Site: brandenburg
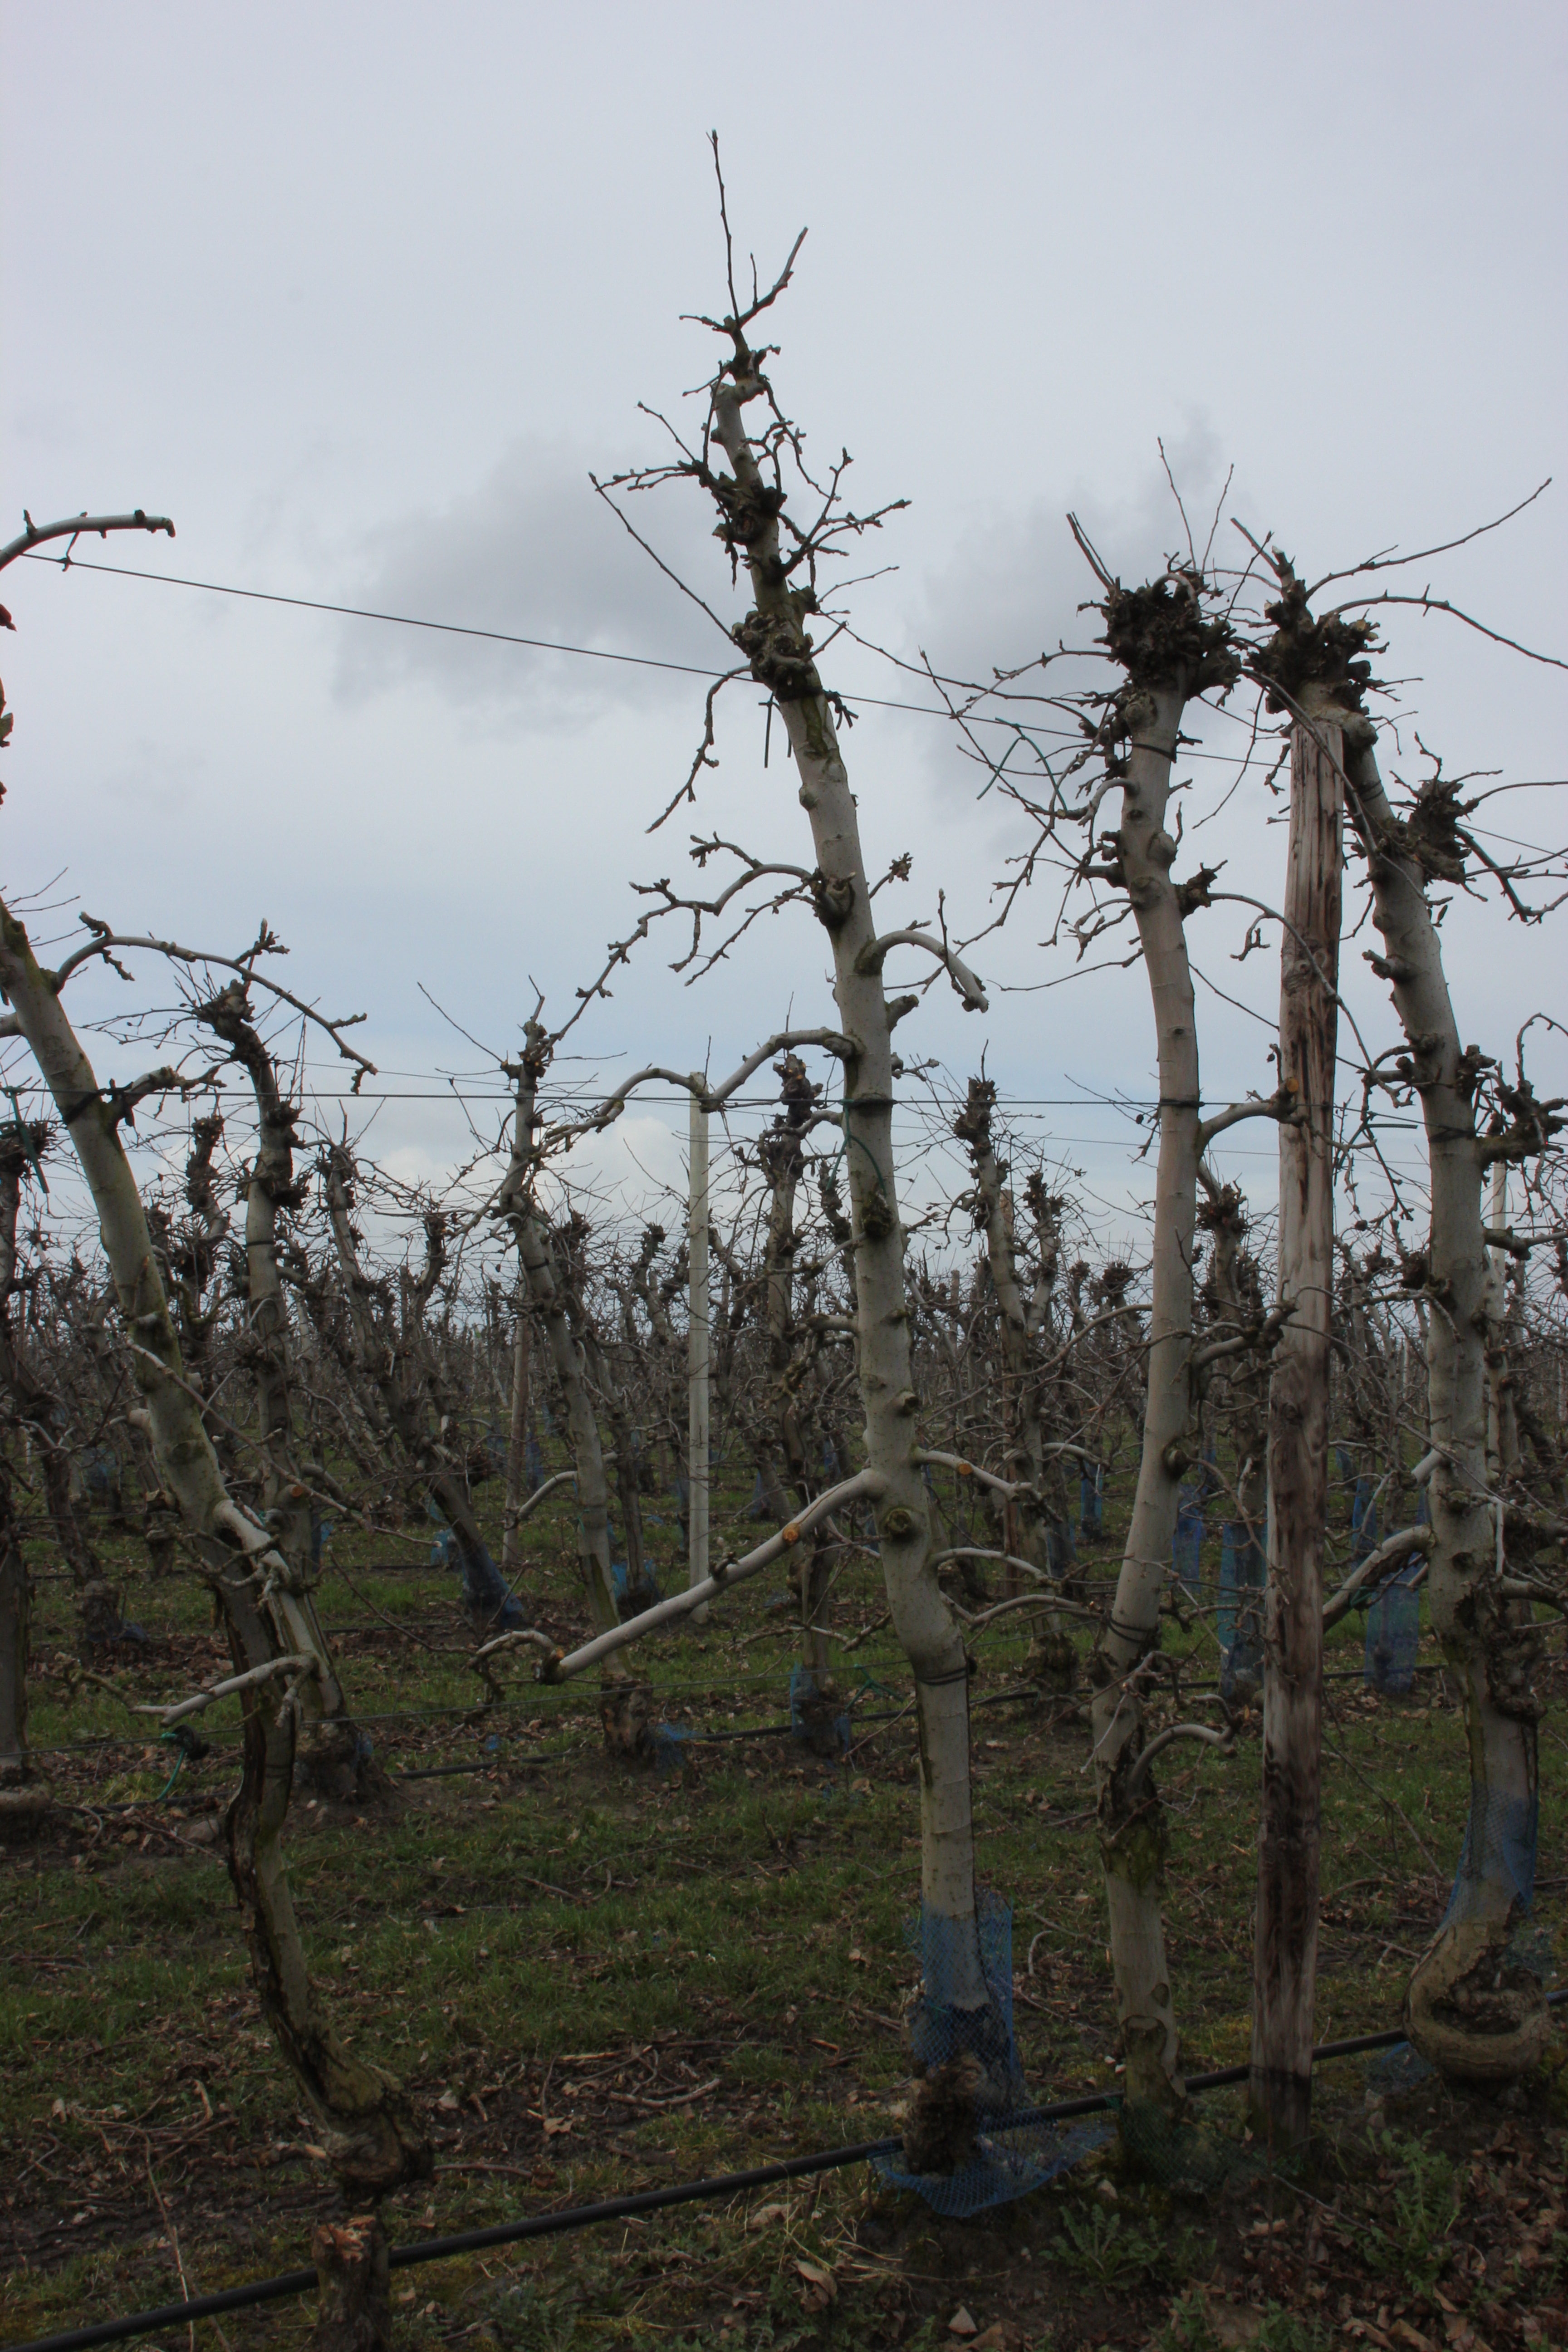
Growth stage (BBCH 01): Bud development